Gaskins-Malany House

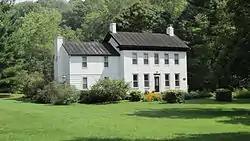
Front of the house

Gaskins-Malany House is a historic house in Withamsville, Ohio, United States. It was entered in the National Register of Historic Places by the National Park Service in 1975.